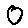
Label: 0